Antonio Gramsci

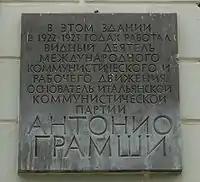
A commemorative plaque for Gramsci in Mokhovaya Street 16, Moscow. Translated, the inscription reads: "In this building in 1922–1923 worked the eminent figure of international communism and the labour movement and founder of the Italian Communist Party, Antonio Gramsci."

The failure of the workers' councils to develop into a national movement convinced Gramsci that a Communist party in the Leninist sense was needed. The group around "L'Ordine Nuovo" declaimed incessantly against the PSI's centrist leadership and ultimately allied with Bordiga's far larger abstentionist faction. On 21 January 1921, in the town of Livorno (Leghorn), the Communist Party of Italy (PCd'I) was founded. In opposition to Bordiga, Gramsci supported the "Arditi del Popolo", a militant anti-fascist group which struggled against the Blackshirts. Gramsci would be a leader of the party from its inception but was subordinate to Bordiga, whose emphasis on discipline, centralism and purity of principles dominated the party's programme until the latter lost the leadership in 1924. In 1922, Gramsci travelled to Russia as a representative of the new party. Here, he met Julia Schucht (Yulia Apollonovna Schucht, 1896–1980), a young Jewish violinist whom he married in 1923 and with whom he had two sons, Delio (1924–1982) and Giuliano (1926–2007). Gramsci never saw his second son.